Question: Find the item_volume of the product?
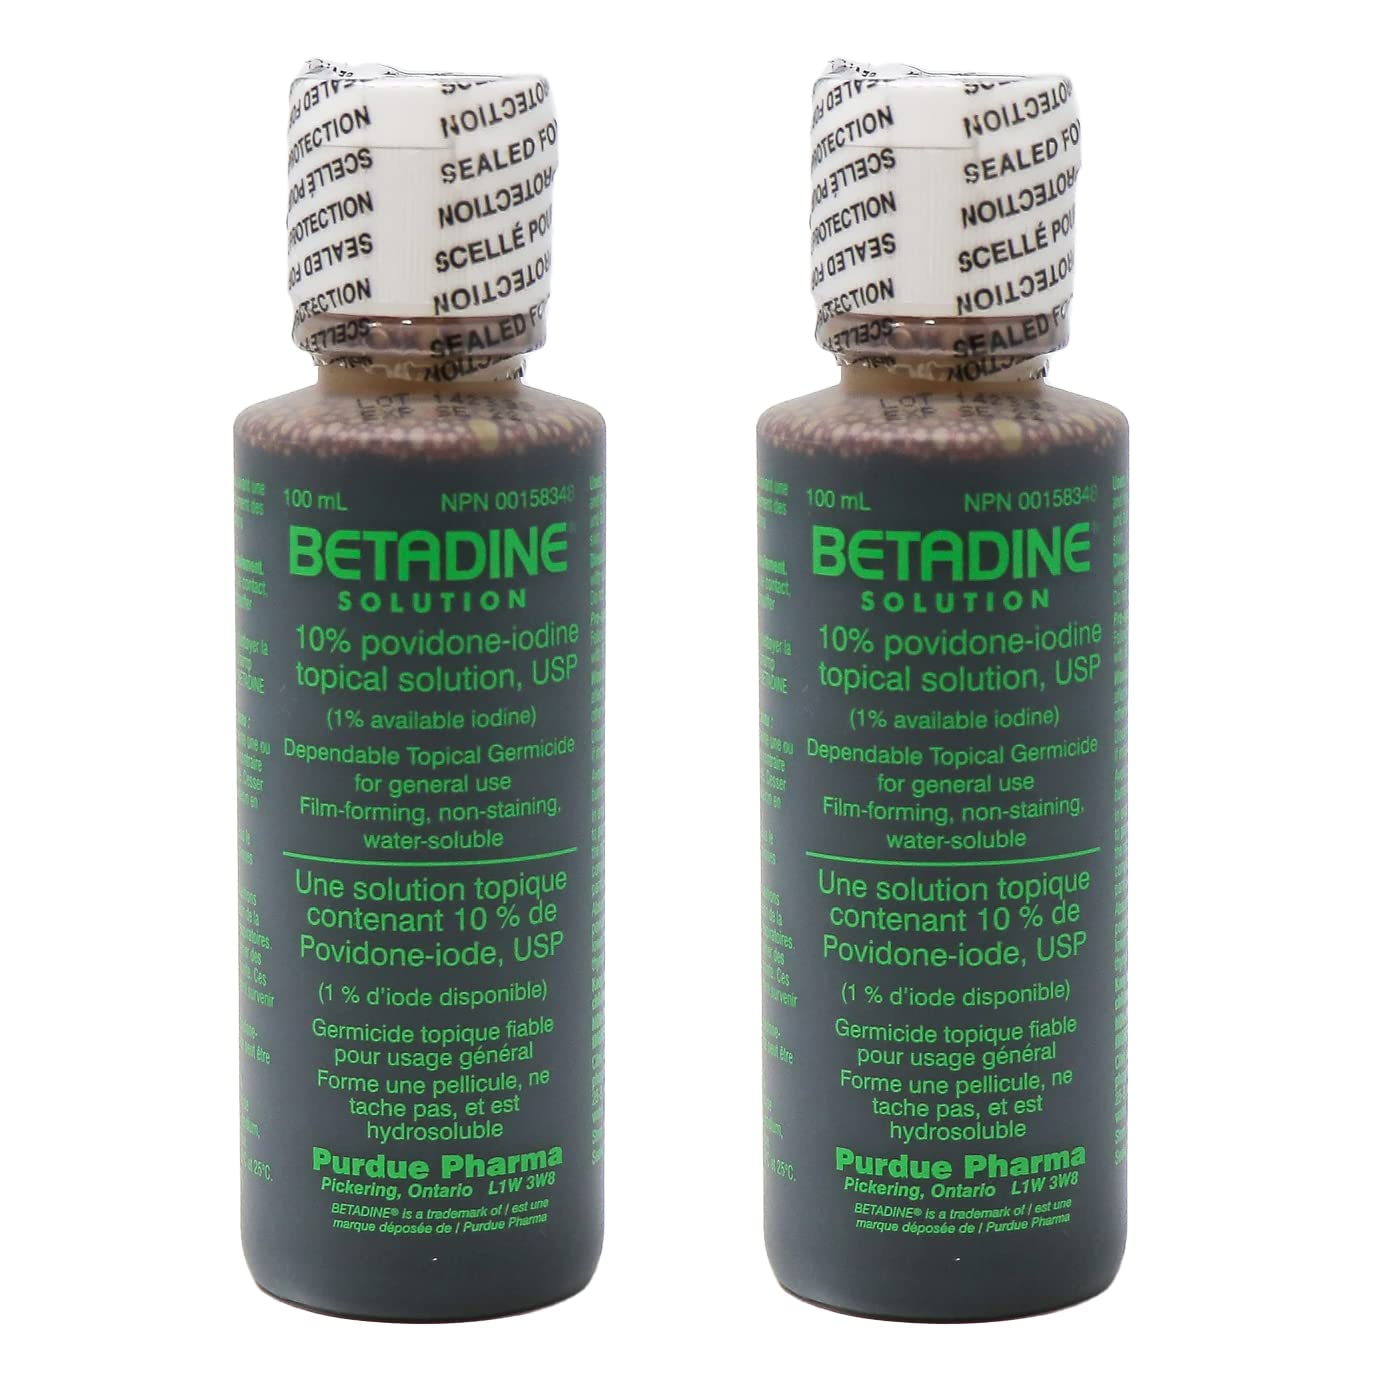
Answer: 100.0 millilitre